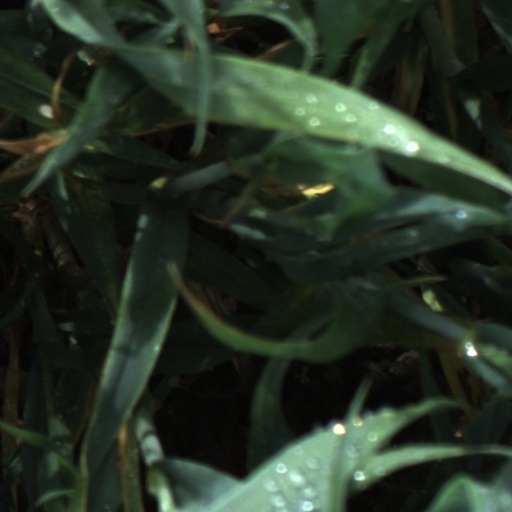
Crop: wheat